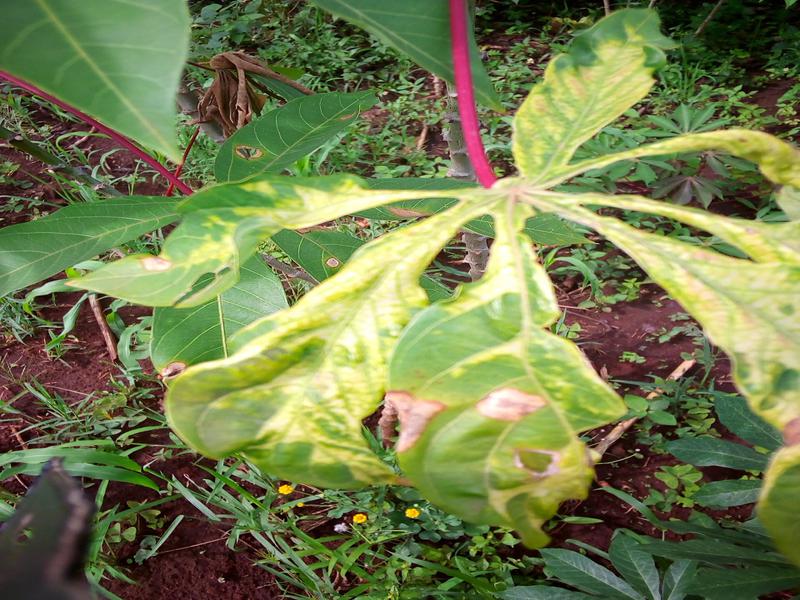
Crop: cassava
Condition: mosaic_disease